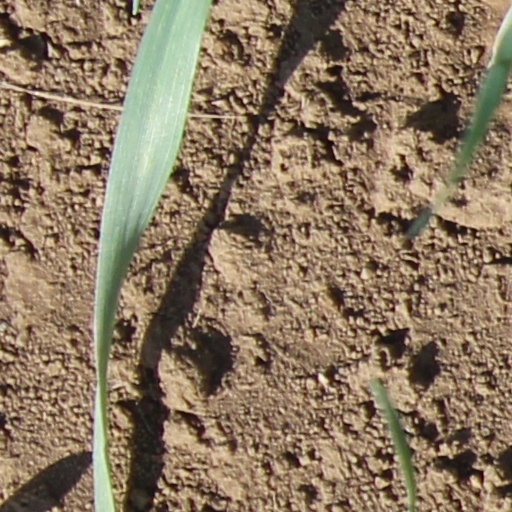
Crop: wheat